TV total

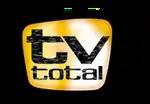

TV total is a German late-night television comedy talk show which originally aired from 8 March 1999 to 16 December 2015 on ProSieben, hosted, created and produced by entertainer Stefan Raab. Following a six-year hiatus, it was revived on 10 November 2021 with Sebastian Pufpaff as host.